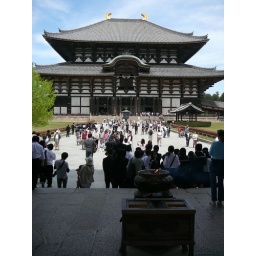
biggest wooden house in Nara